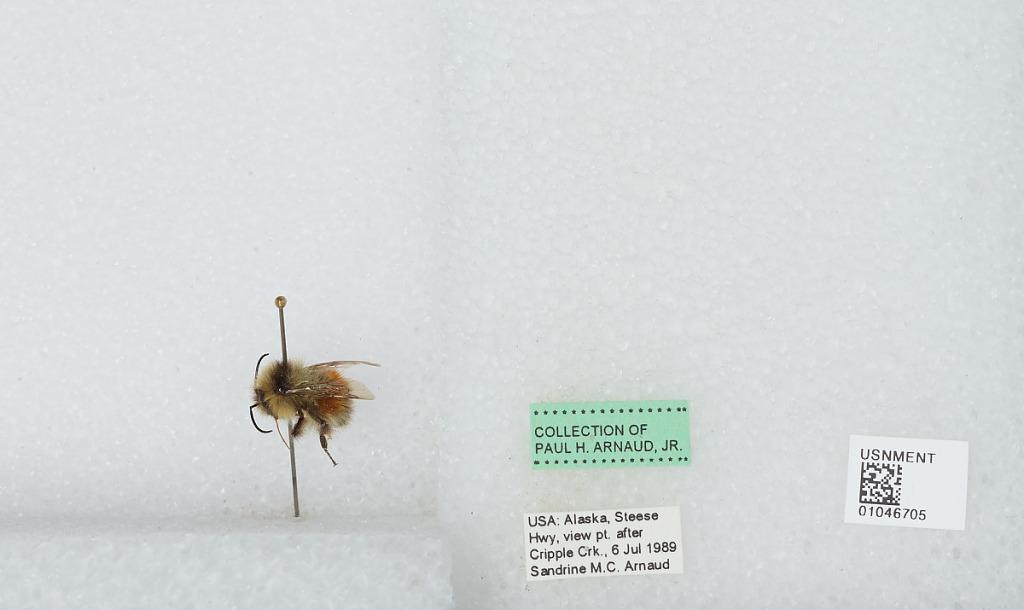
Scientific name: Bombus sp.
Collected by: S. Arnaud
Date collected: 1989-7-6
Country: United States
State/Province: Alaska
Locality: Steese Highway, view point after Cripple Creek
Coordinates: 65.4494, -145.459